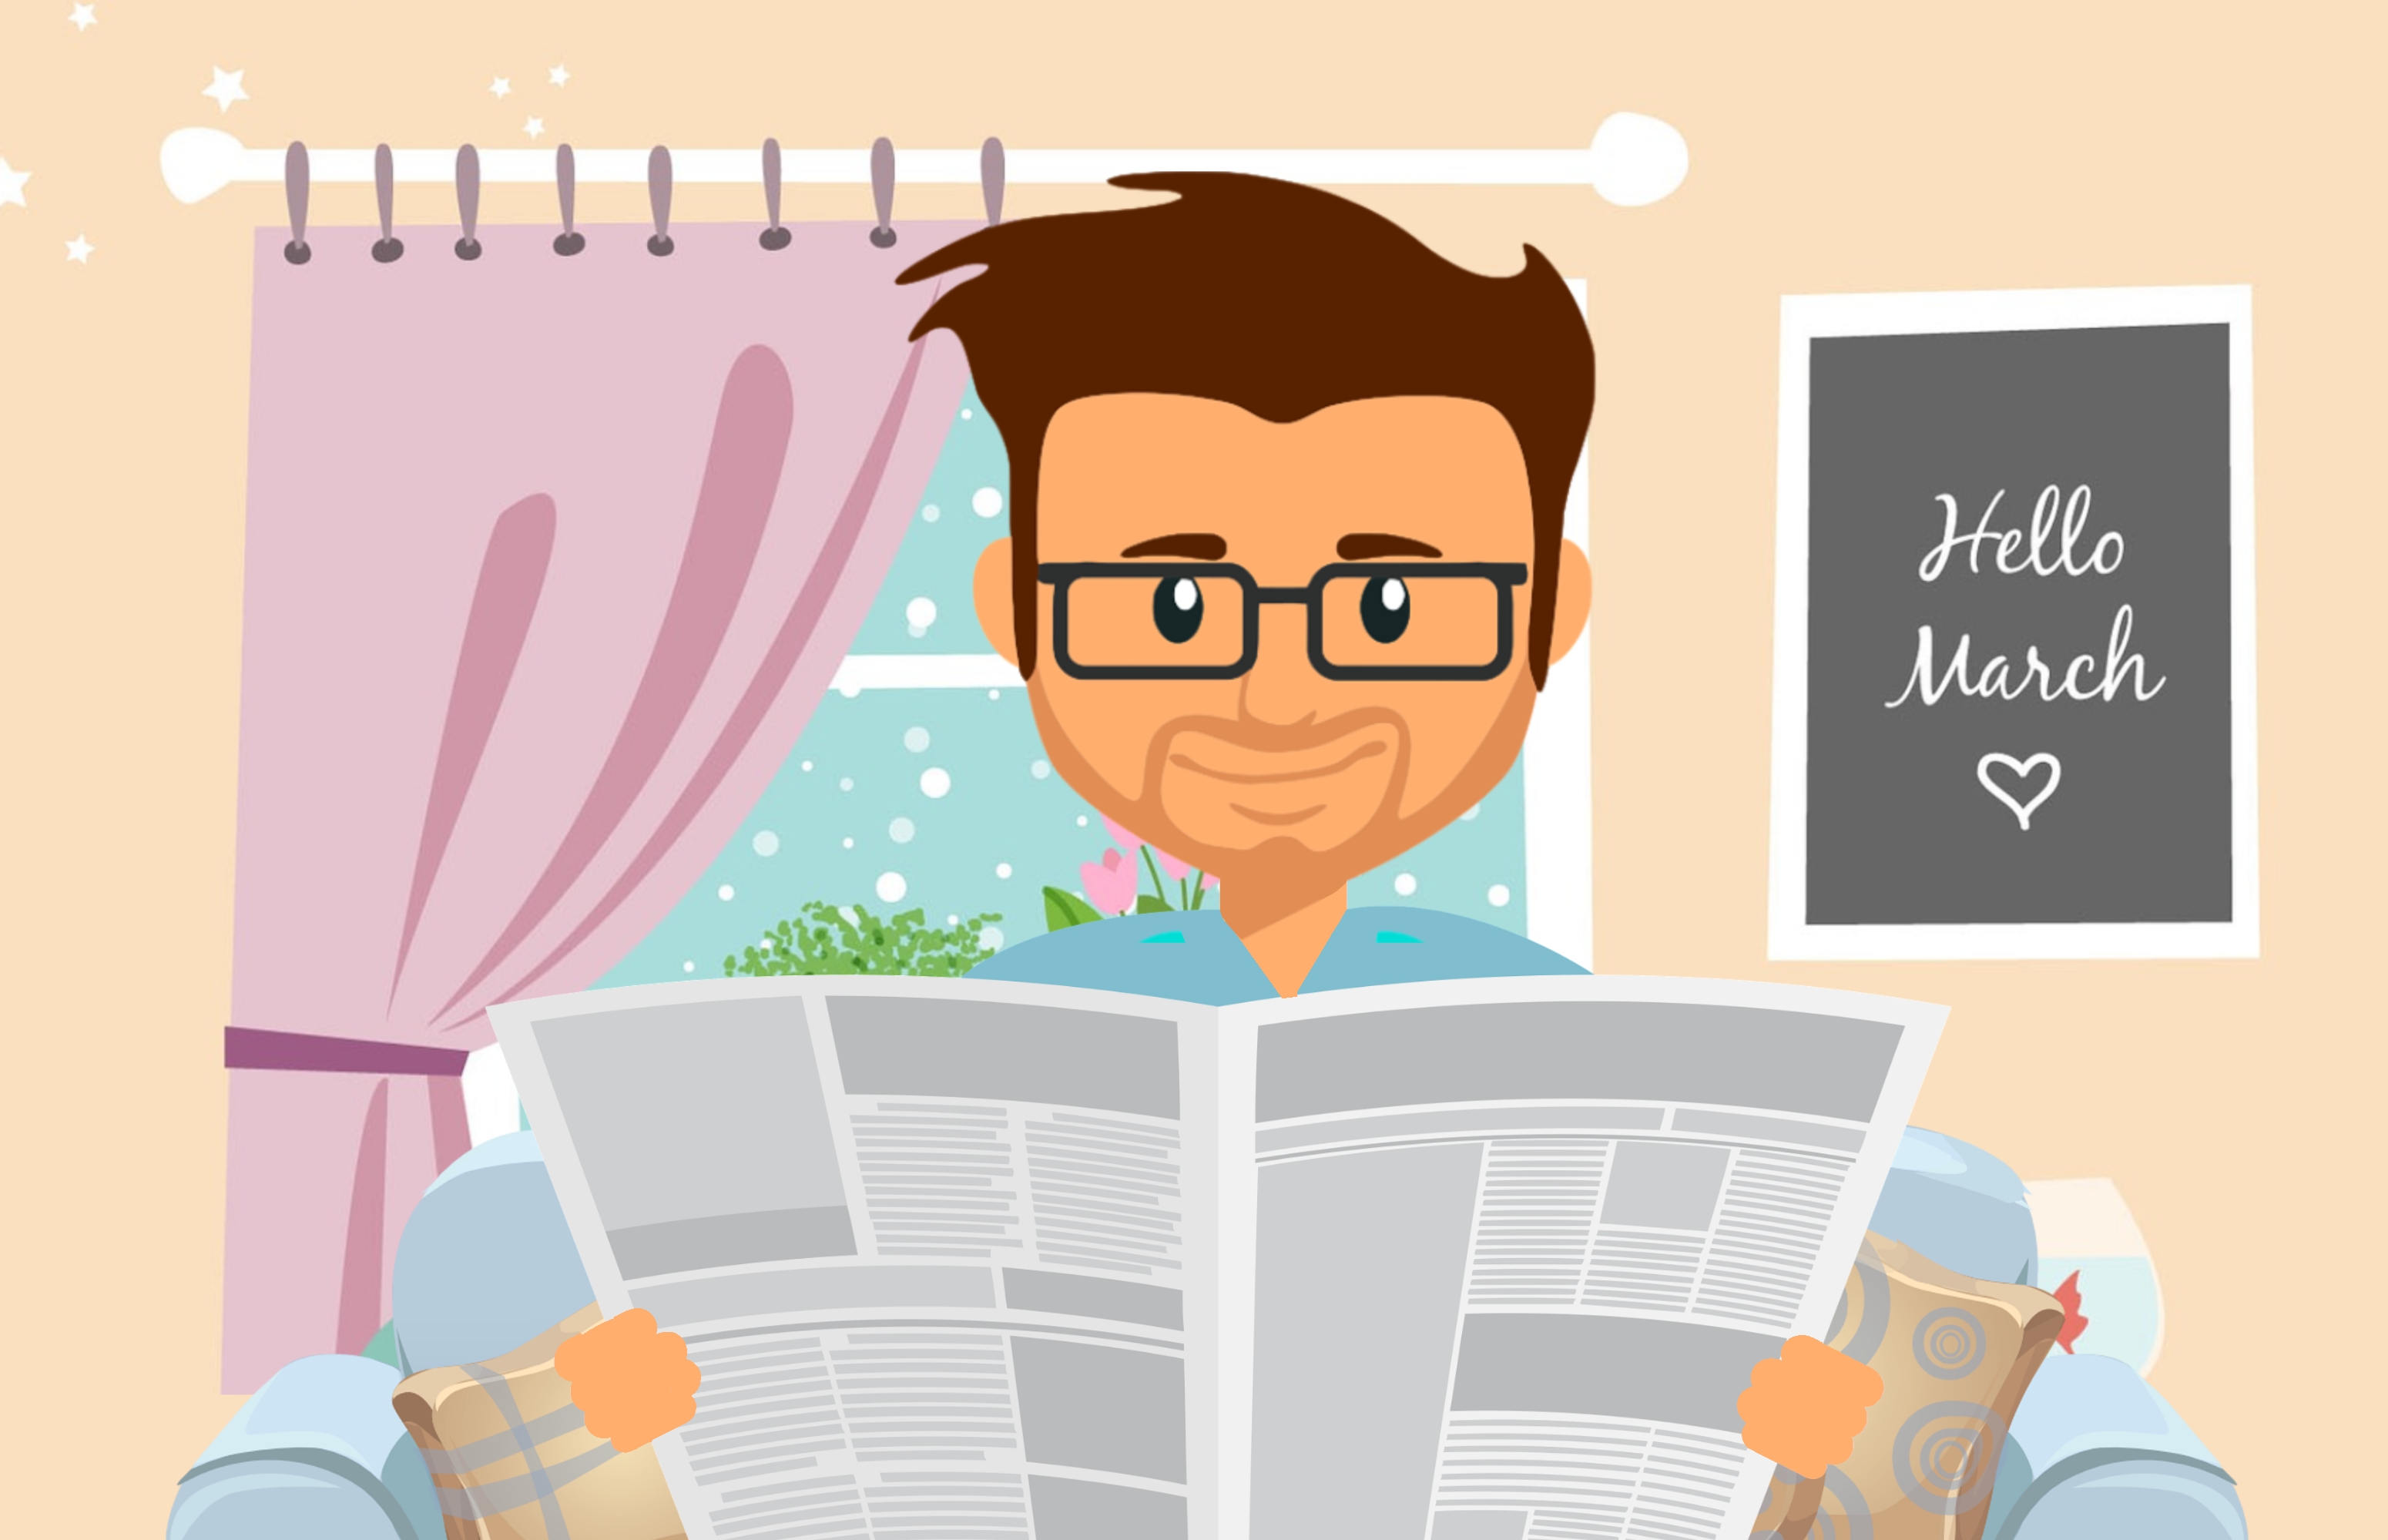
reading, newspaper, man, person, home, concept, news, sit, information, character, relax, sofa, window, modern, happy, follow, article, politics, cartoon, review, living, room, illustration, graphic design, line, art, clip art